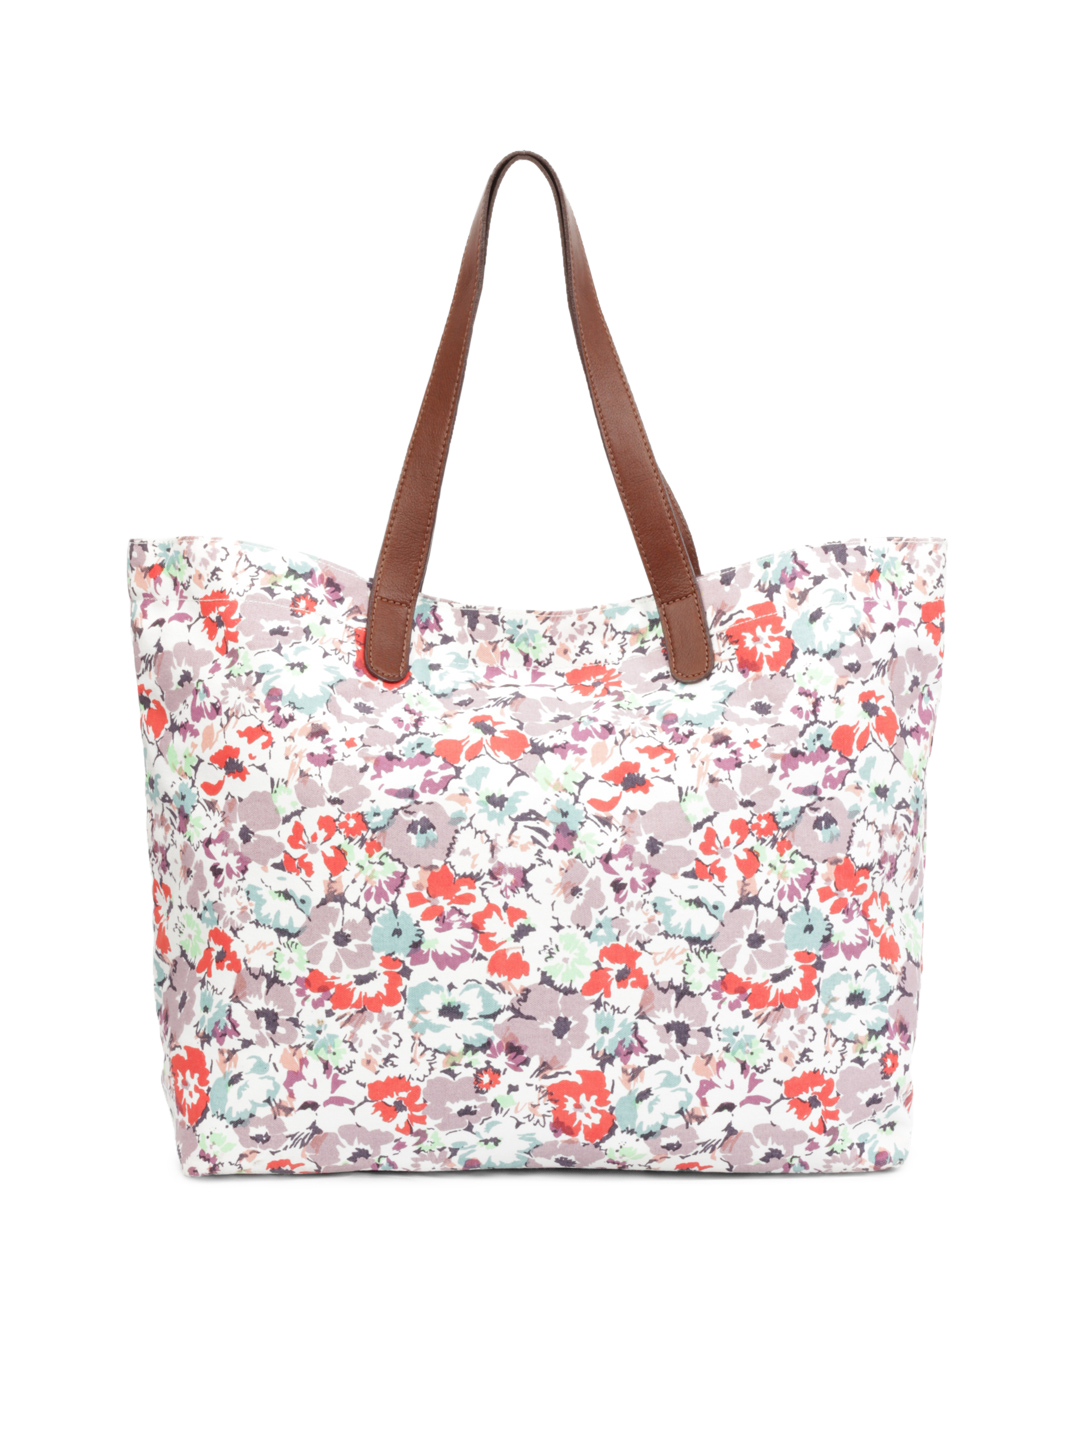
United Colors of Benetton Women White Handbag
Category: Accessories / Bags / Handbags
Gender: Women
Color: White
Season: Summer 2012
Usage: Casual